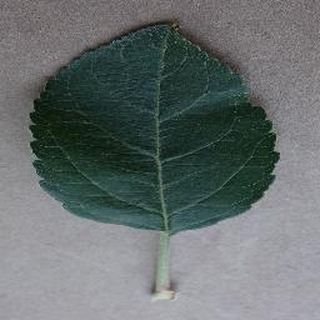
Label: healthy_apple